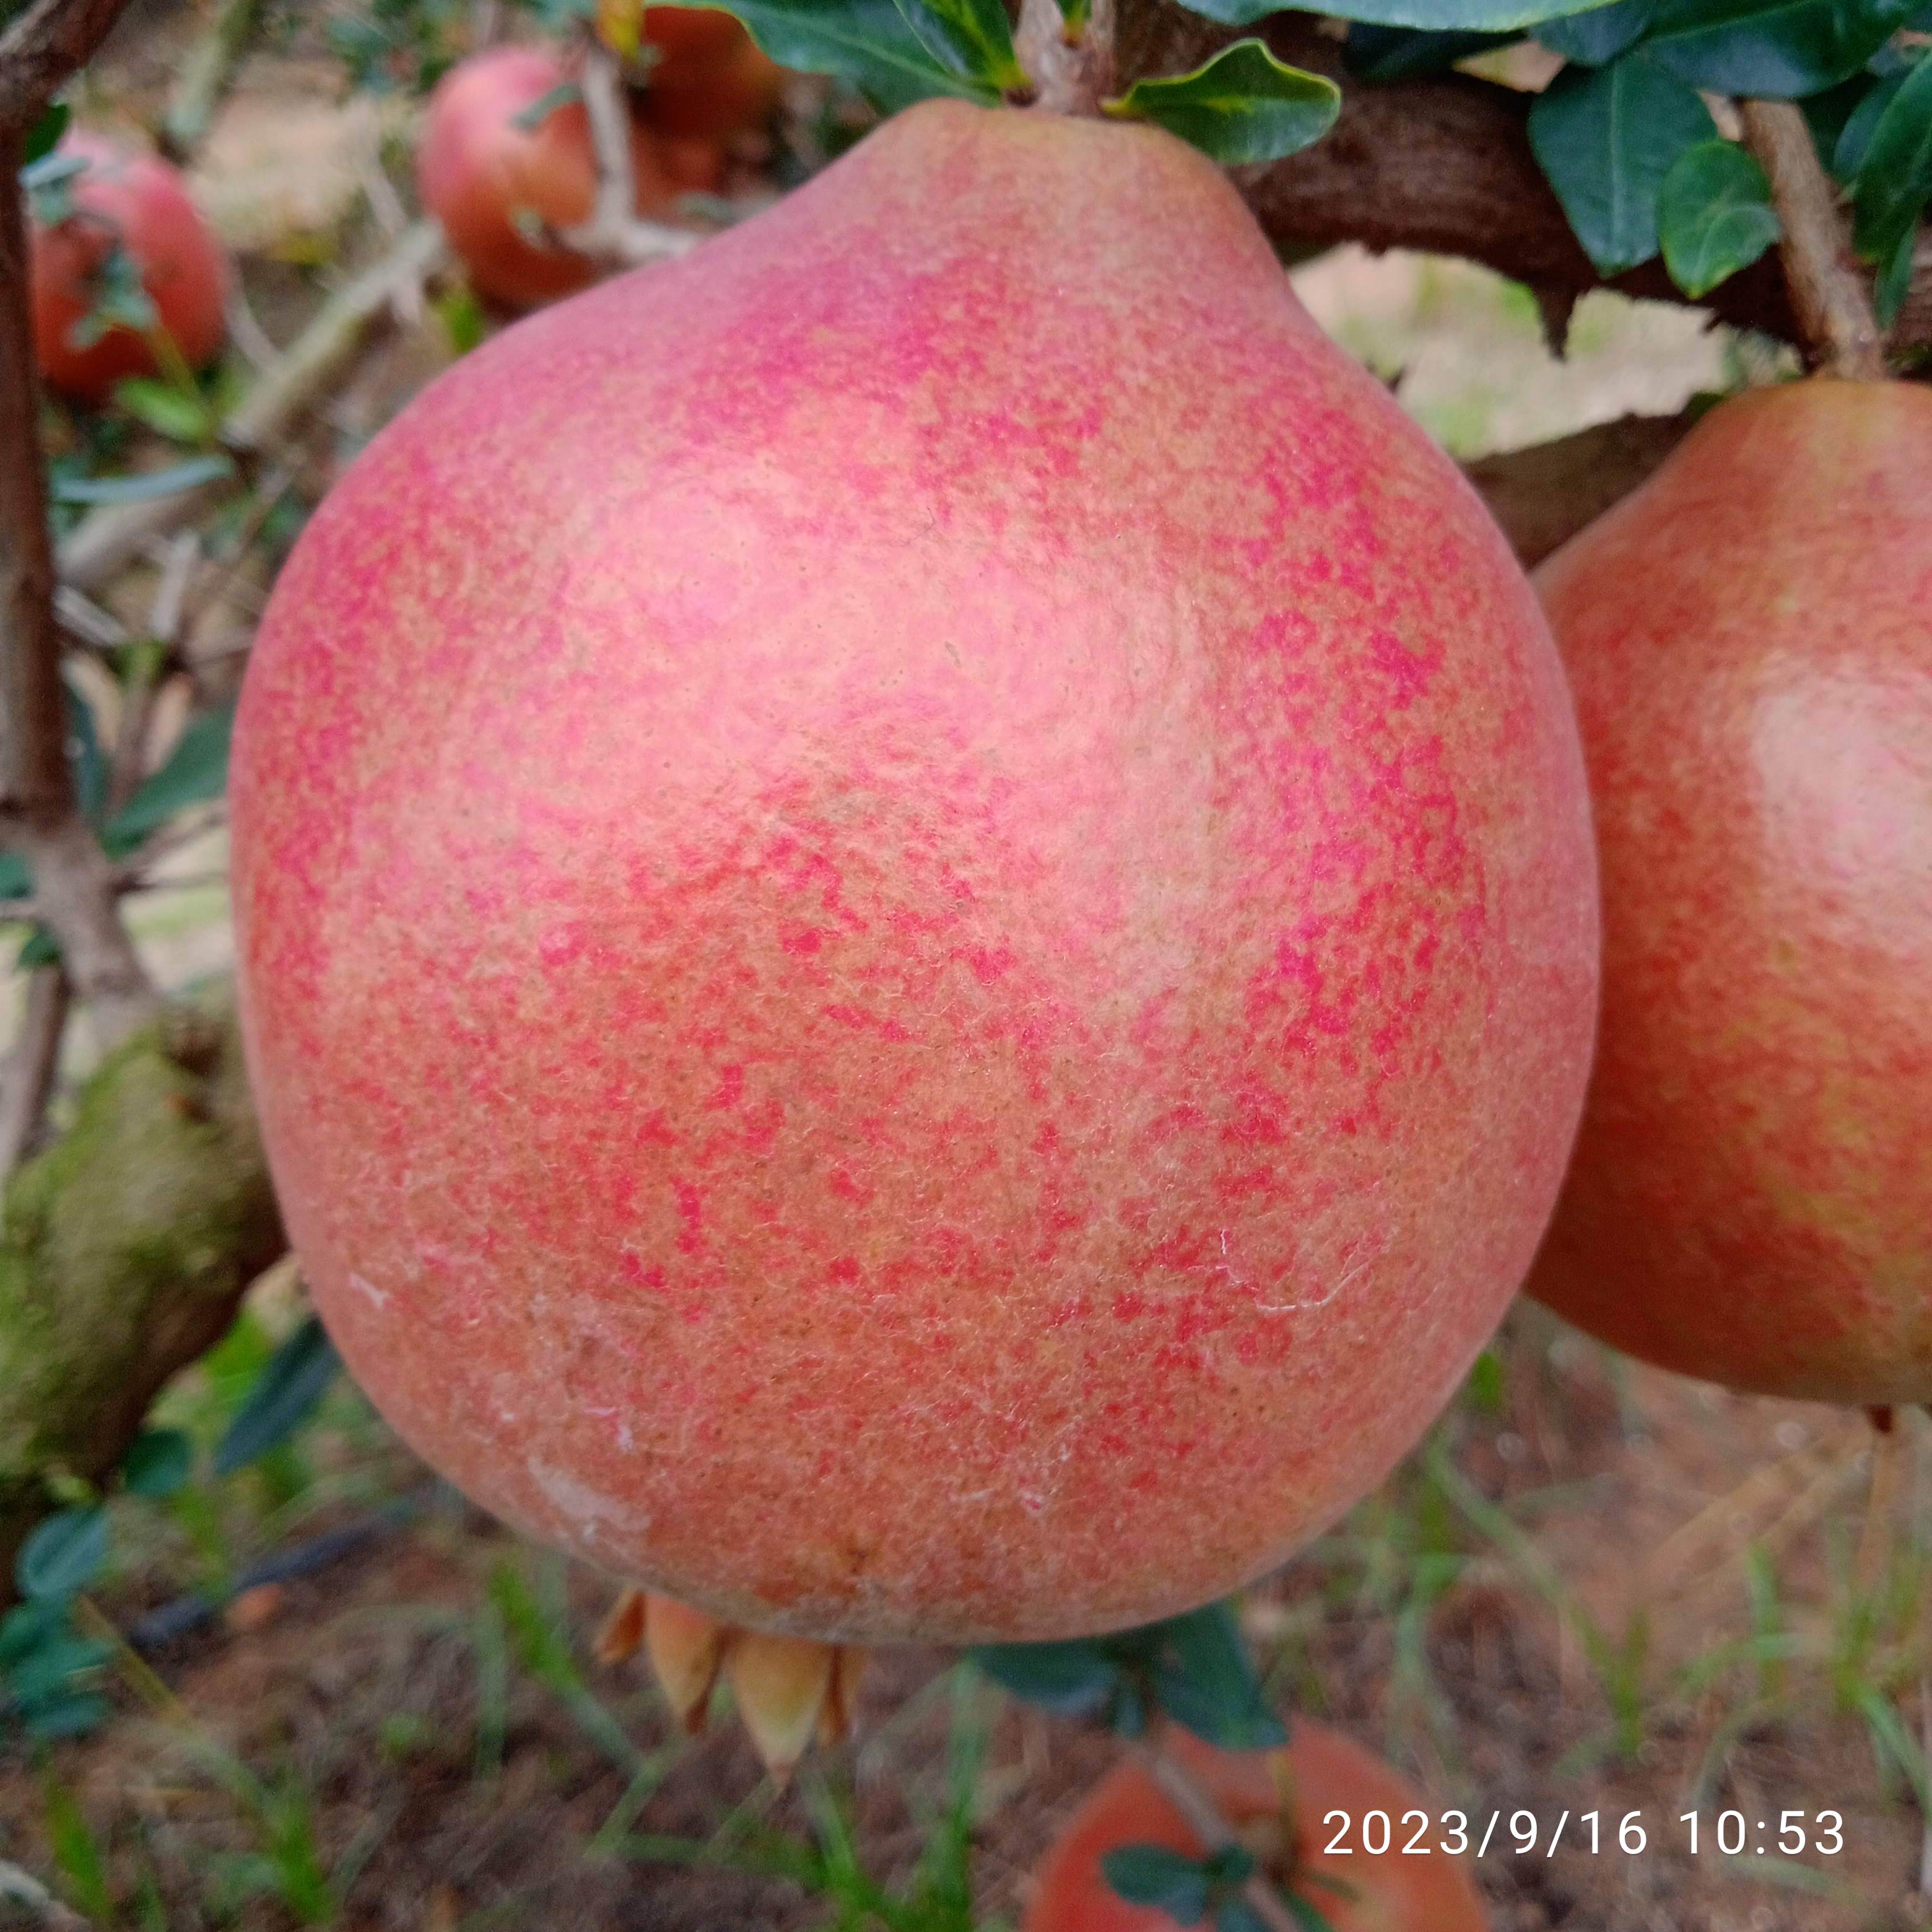
Label: Healthy